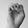
ASL letter: E